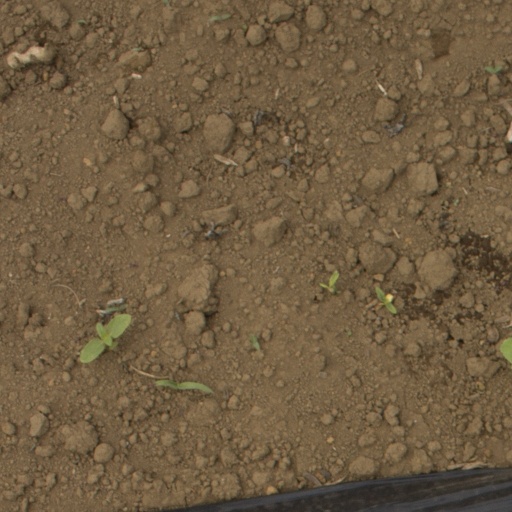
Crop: Jerusalem artichoke